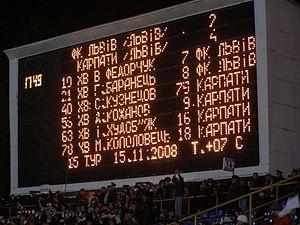
Le stade Ukraina est un stade de football basé à Lviv en Ukraine. Il est utilisé par le Karpaty Lviv. Le Stade Ukraina peut accueillir 28 051 personnes.